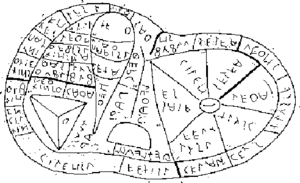
L'hépatoscopie de hépato-, du grec η̃παρ, η̃πατος « foie » et -scopie, du grec a -σκοπια, issu de σκοπει̃ν « observer », ou hépatomancie est un art divinatoire pratiqué par les haruspices à partir de l'étude de foies d'animaux sacrifiés, assez répandu, notamment dans les civilisations de la Mésopotamie antique, chez les Phéniciens, les Grecs, puis les Étrusques avant que la Rome antique l'adopte. Cet examen hiéroscopique se rattache à une longue tradition de représentations polysplanchniques populaires dans l'Antiquité.
La médecine étrusque était d'abord théurgique, l'homme impuissant face aux maladies s'en remettait aux divinités et s'appuyait sur des croyances médicales relevant du mythe ou de la superstition pour expliquer la naissance, la mort et la maladie.
Un haruspice, ou aruspice, est un pratiquant de l'haruspicine, l'art divinatoire de lire dans les entrailles d'un animal sacrifié pour en tirer des présages quant à l'avenir ou à une décision à prendre.
Le foie de Plaisance est un objet étrusque en bronze gravé que l'on pense avoir été utilisé comme outil par les haruspices pour pratiquer l'hépatoscopie, c'est-à-dire la méthode de divination par l'examen du foie d'un animal. Il est conservé au musée municipal de Plaisance, au palais Farnèse.